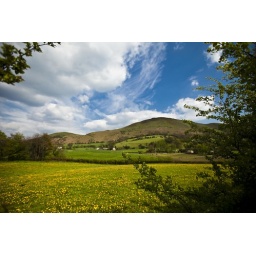
Blue skies over yellow meadows. It is springtime in Shropshire, and the trees are in leaf. 127/365